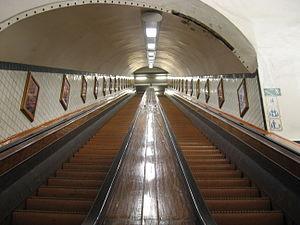
Le tunnel Sainte-Anne est un tunnel situé à Anvers en Belgique. Passant sous l'Escaut, il est réservé aux piétons et aux vélos. Construit dans les années 1930, il est classé monument historique.